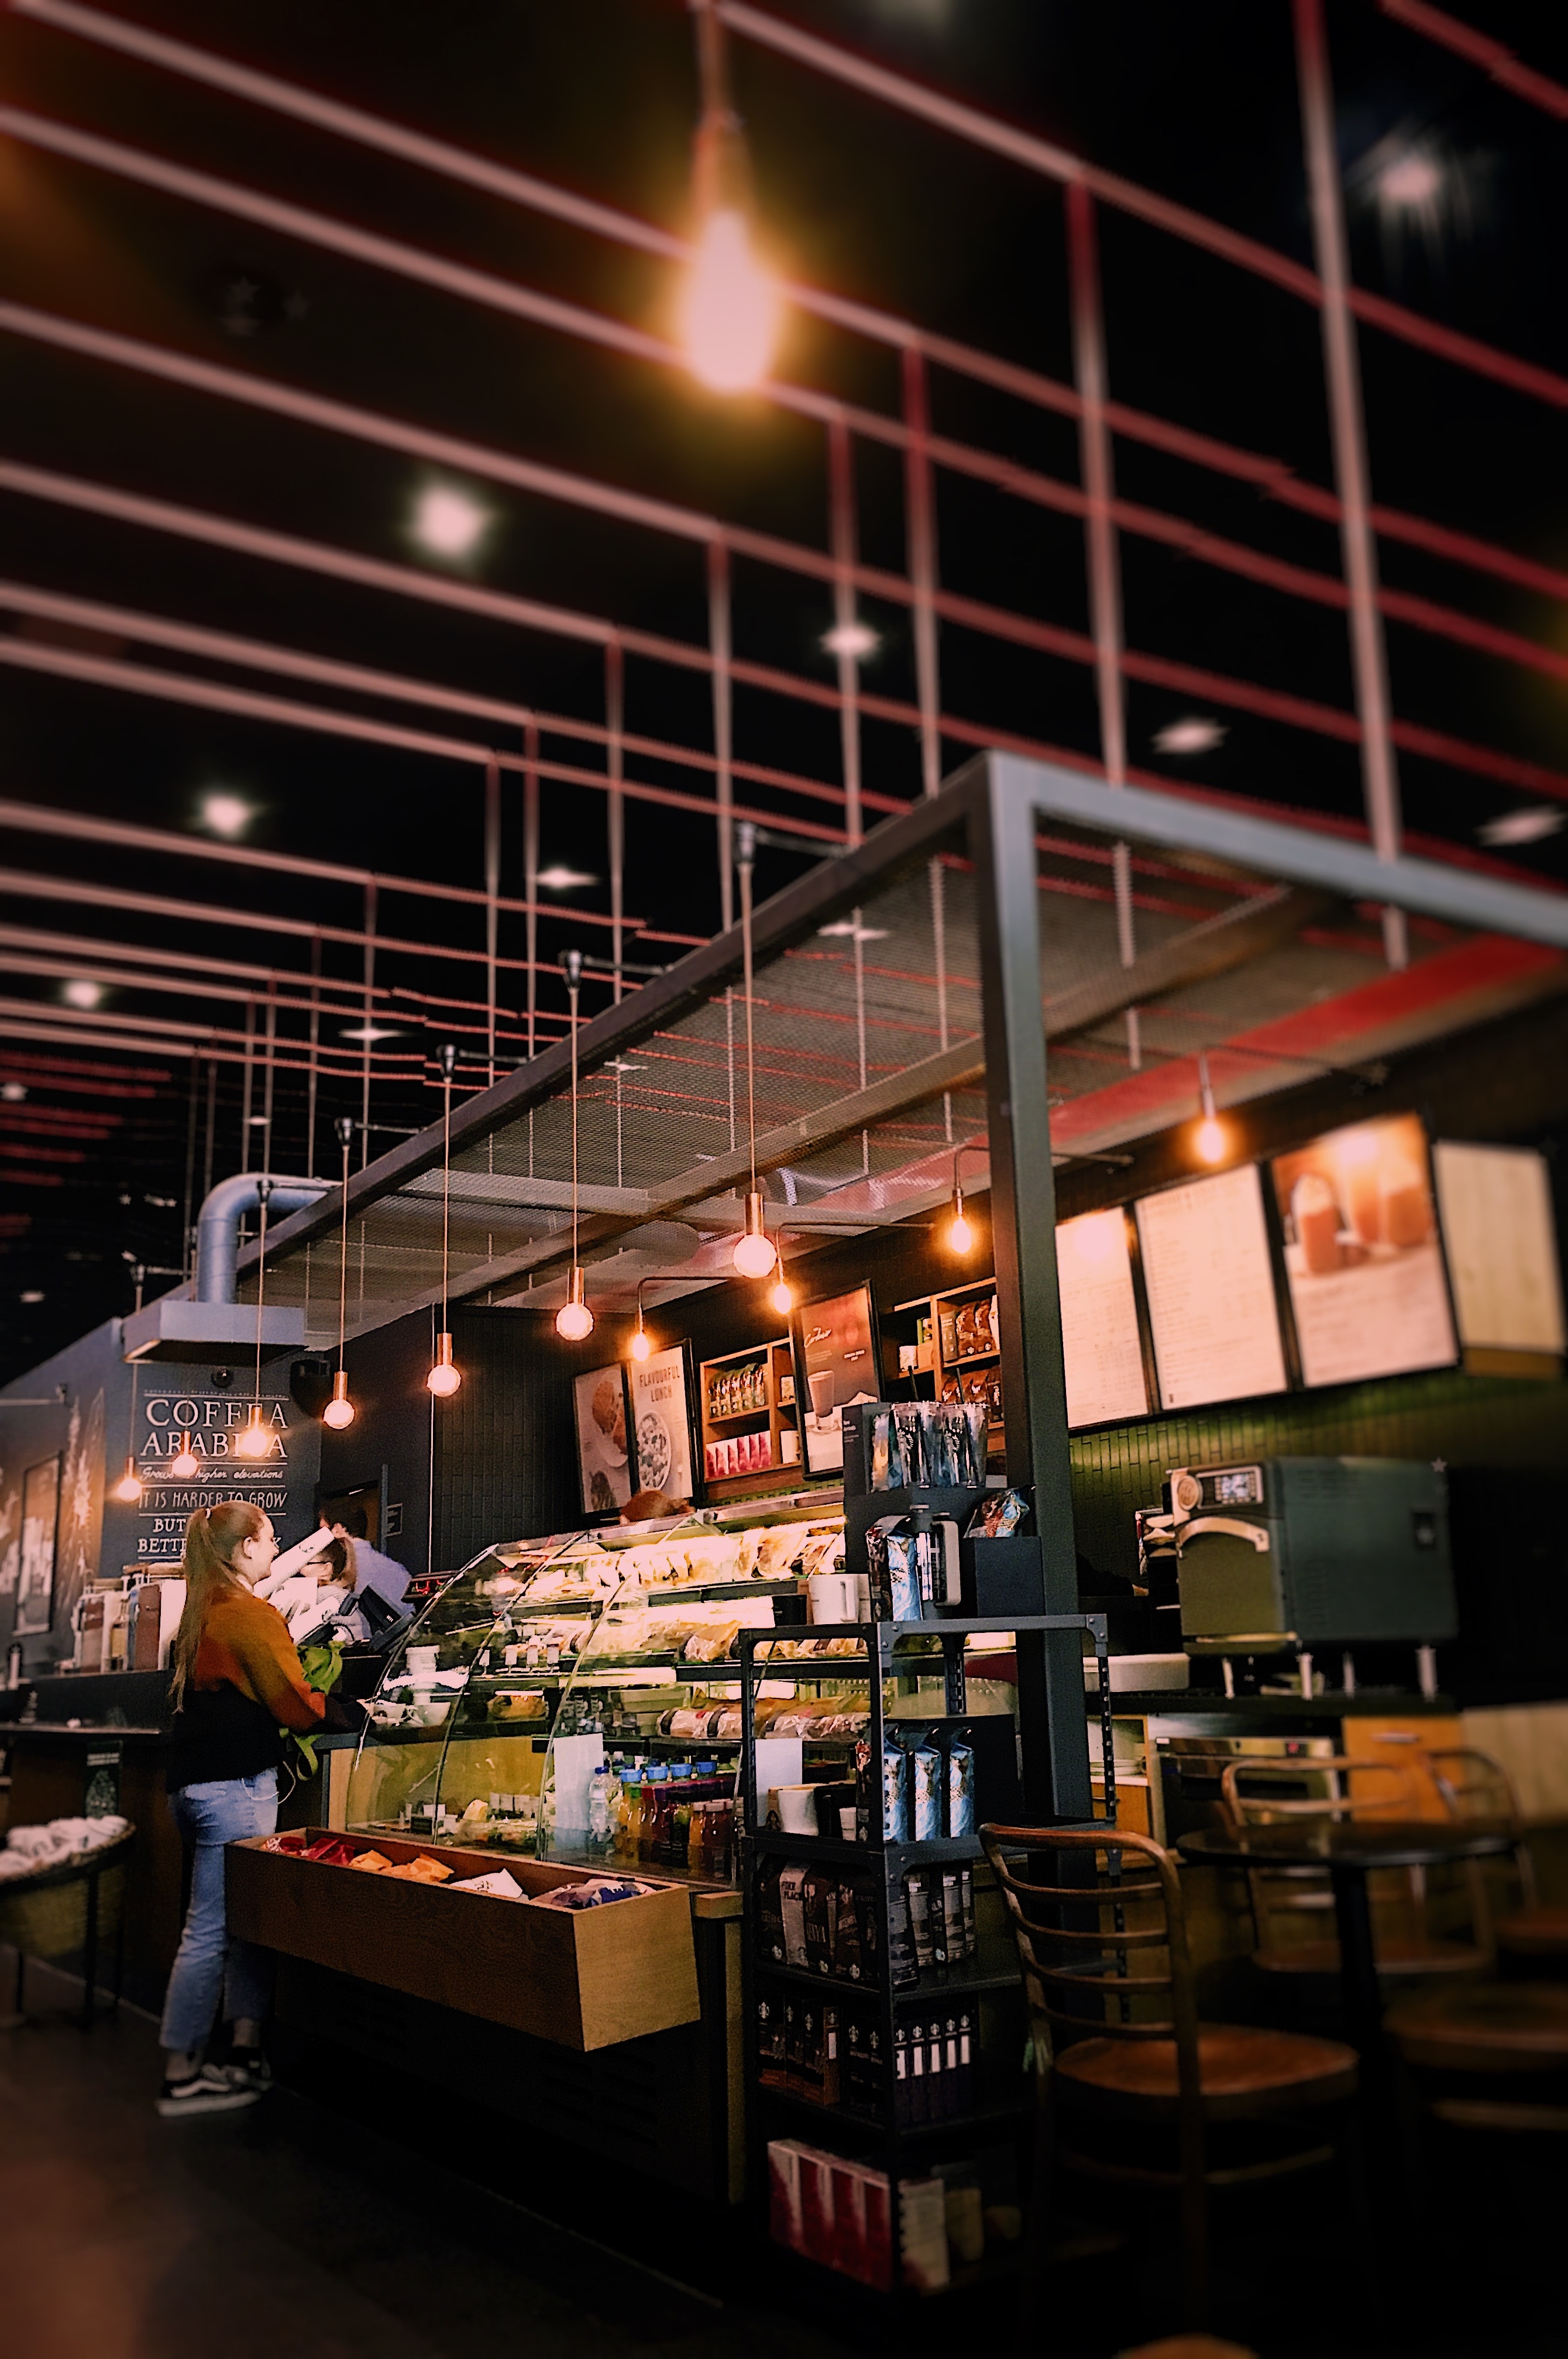
restaurant, lighting, interior design, cafe, night